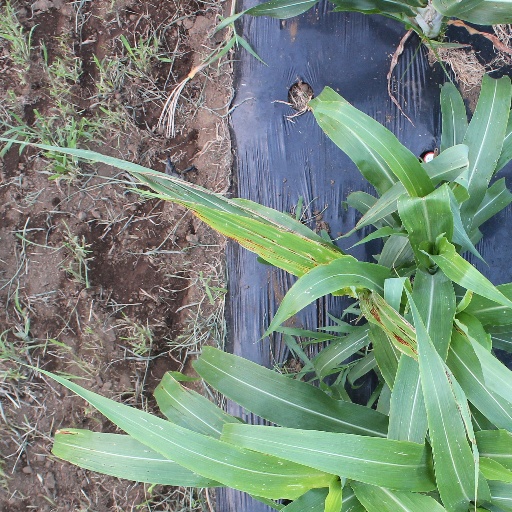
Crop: sorghum